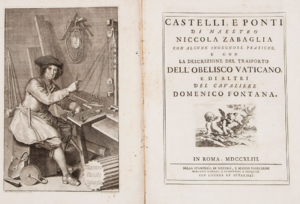
Nicola Zabaglia, était un inventeur, ingénieur, constructeur et maître maçon italien.